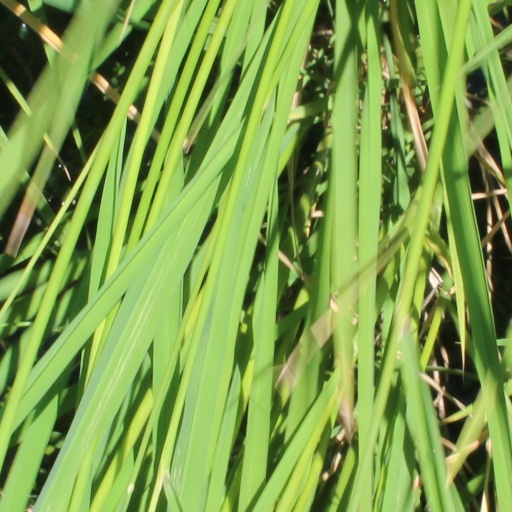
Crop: rice